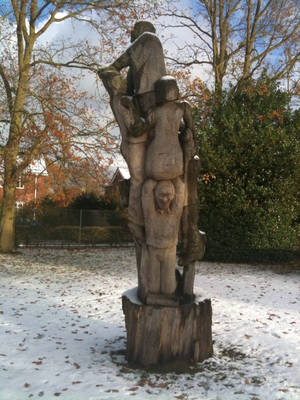
La bataille de North Walsham est une bataille médiévale livrée le 25 ou 26 juin 1381, près de la ville de North Walsham dans le comté anglais de Norfolk. Au cours de cet affrontement, un groupe de rebelles paysans locaux est écrasé par les armées royales conduites par Henri le Despenser, évêque de Norwich. Cette bataille est renommée car il s'agit du dernier combat livré au cours de la Révolte des paysans en 1381.